List of birds of California

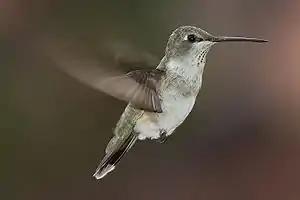
Black-chinned hummingbird

Rallidae is a large family of small to medium-sized birds which includes the rails, crakes, coots, and gallinules. The most typical family members occupy dense vegetation in damp environments near lakes, swamps, or rivers. In general they are shy and secretive birds, making them difficult to observe. Most species have strong legs and long toes which are well adapted to soft uneven surfaces. They tend to have short, rounded wings and to be weak fliers.